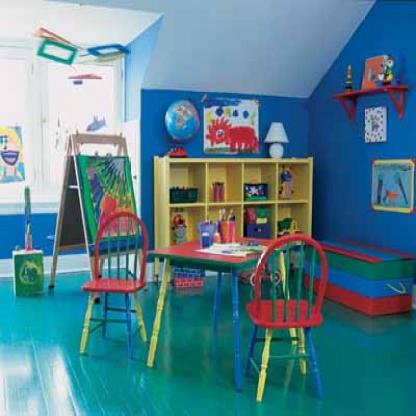
Scene: Indoor